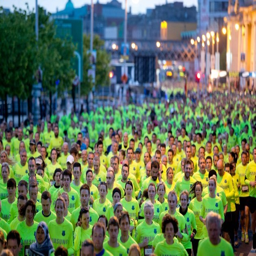
general view of competitors during the race